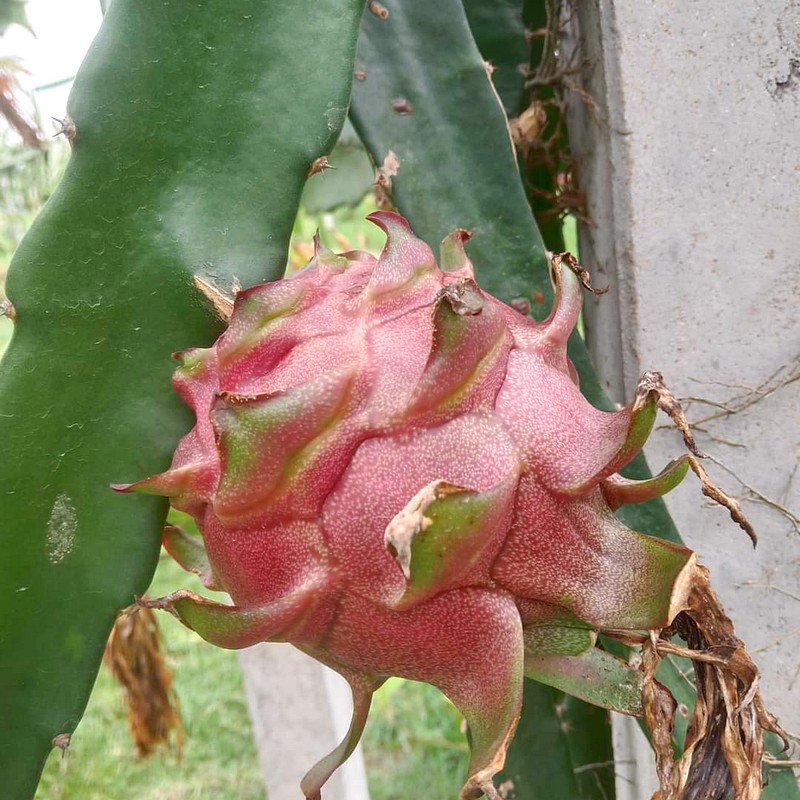
Label: Mature Dragon Fruit